Diabetes management

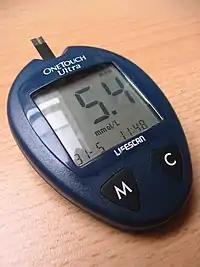
A modern portable meter for blood glucose, displaying a reading of 5.4 mmol/L (98 mg/dL)

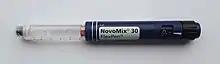
Insulin pen used to administer insulin

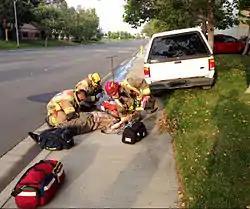
Paramedics attend a diabetic man who lost control of his vehicle due to low blood sugar (hypoglycemia)

There are several methods in which blood sugar is measured including with a glucose meter, continuous glucose monitor (CGM), and routine bloodwork.